Combat Commanders' School

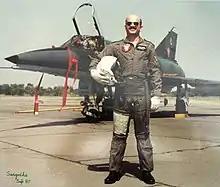
A CCS Mirage Squadron instructor pilot with his Mirage 5PA fighter at PAF Base Sargodha in September 1987

The CCS conducts Combat Commanders' Courses (CCCs) for combat pilots and combat controllers. Previously, Fighter Weapon Instructors' Courses (FWICs) were also conducted for junior leaders. Subsequently, however, FWICs were discontinued to accommodate the more urgent need for imparting training to commanding officers, who would, in turn, impart training to junior officers.